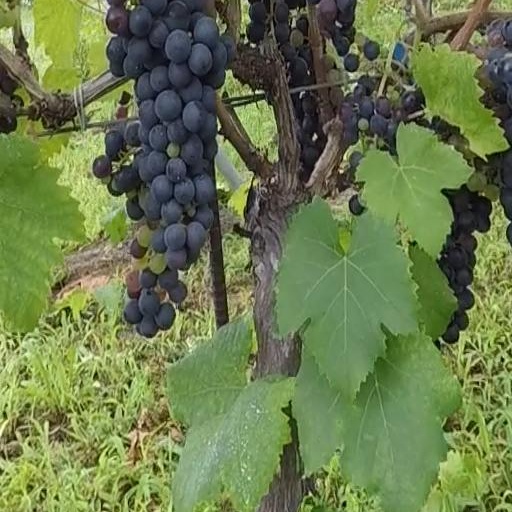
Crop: grape